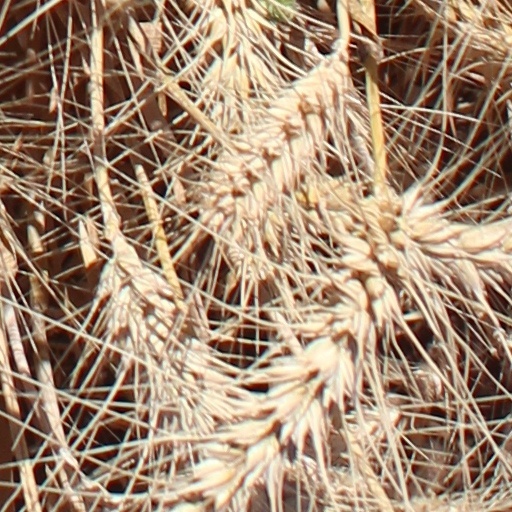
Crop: wheat